May-sur-Orne

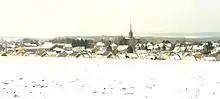
May-sur-Orne in the snow

May-sur-Orne (literally "May on Orne") is a former commune in the Calvados department in the Normandy region in northwestern France. It was merged with Saint-Martin-de-Fontenay to form Saint-Martin-de-May on 1 January 2025.